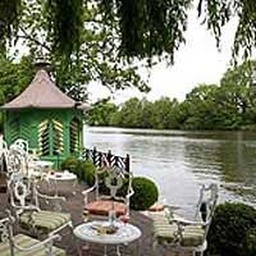
pink champagne in the summer house